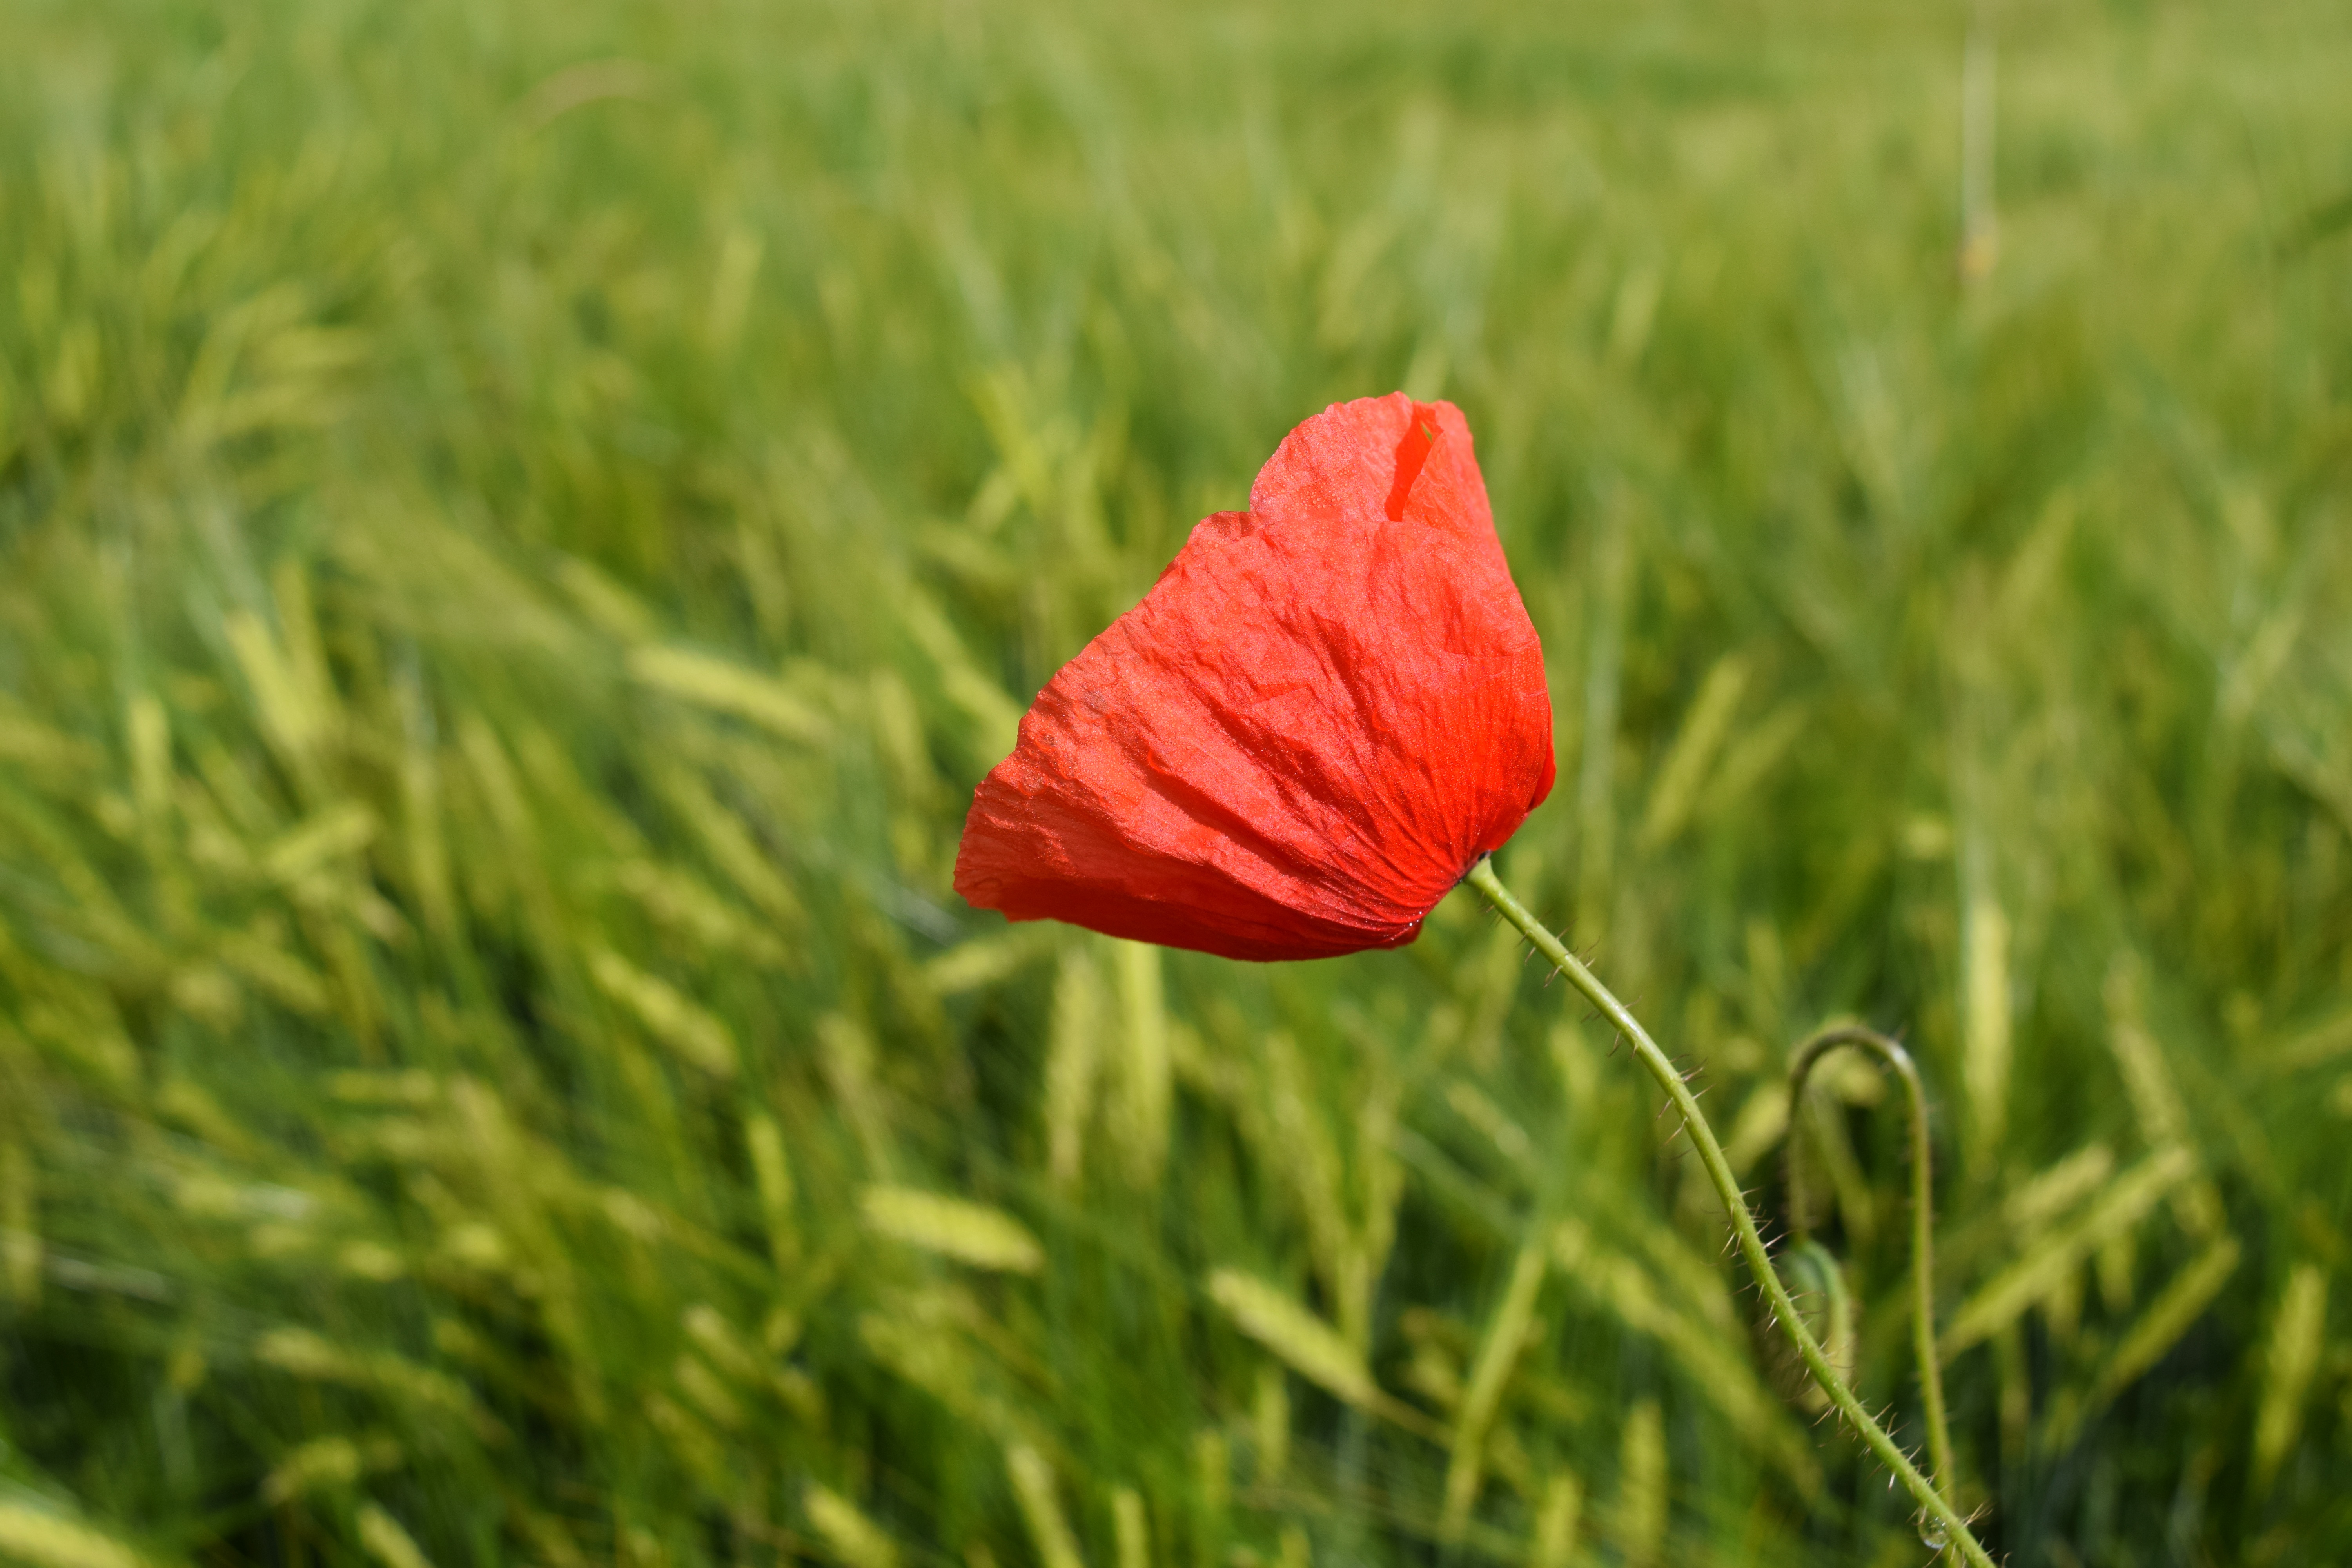
nature, grass, plant, field, lawn, meadow, wheat, prairie, leaf, flower, petal, green, red, botany, flora, wildflower, klatschmohn, poppy flower, red poppy, grassland, cornfield, cereals, poppy, coquelicot, macro photography, flowering plant, grass family, plant stem, land plant, poppy family